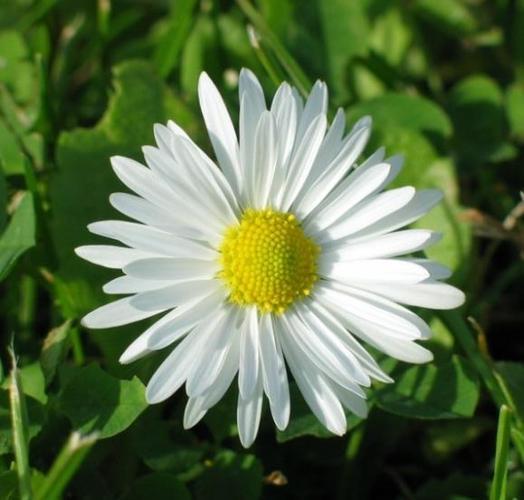
Flower: Daisy